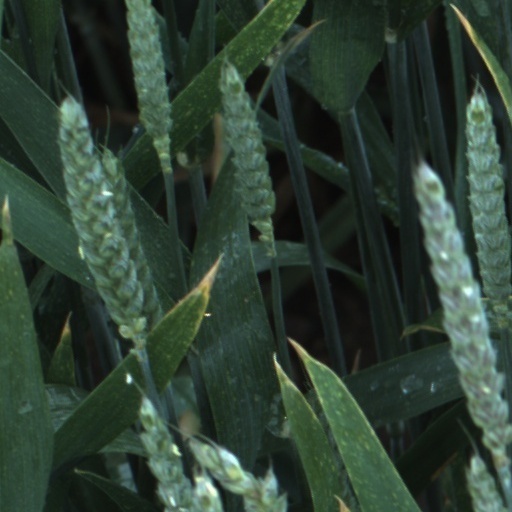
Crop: wheat